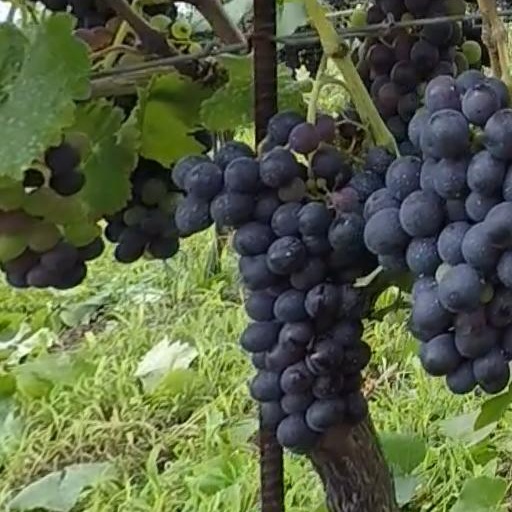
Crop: grape